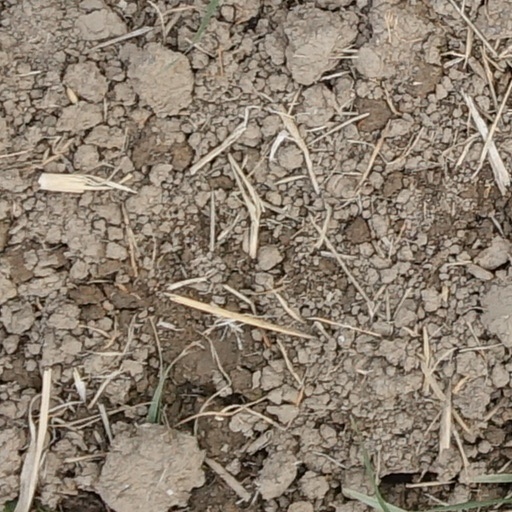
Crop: wheat